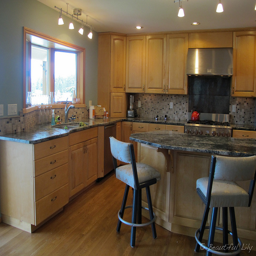
A kitchen area with barstools, a sink and a stove.
a kitchen with a lot of counters and some chairs as well
A home kitchen with a large island and padded chairs
The kitchen is equipped with two bar stools.
A kitchen with a breakfast bar and a stainless steel stove.